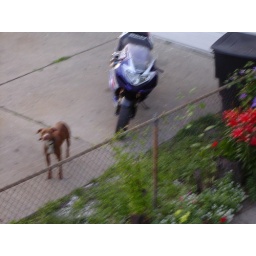
evil dog next door to old house in rosedale